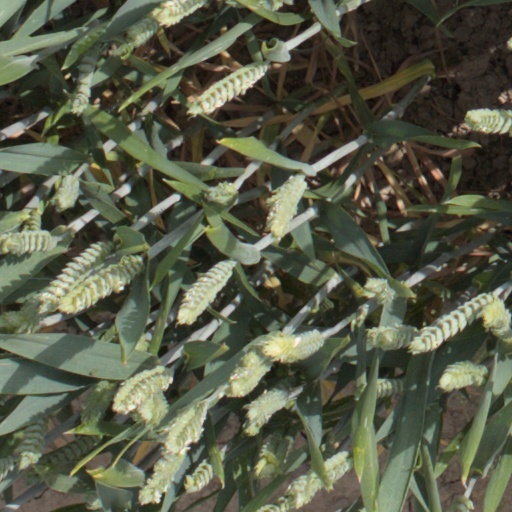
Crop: wheat